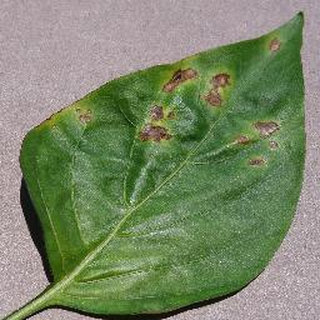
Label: bell_pepper_bacterial_spot